Bayer 04 Leverkusen

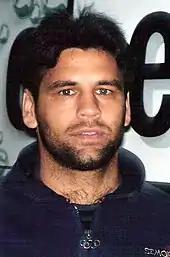
Ulf Kirsten, three-time Bundesliga top scorer

Leverkusen earned a series of four second-place finishes from 1997 to 2002. Most notably, the team had the Bundesliga title within their grasp in 2000 and 2002. In 2000, Leverkusen needed only a draw against SpVgg Unterhaching to win the title, but an own goal by Michael Ballack helped send the team to a heart-wrenching 2–0 defeat, while Bayern Munich won the title with a 3–1 victory over Werder Bremen. Two years later, the club surrendered a five-point lead atop the league table by losing two of its last three matches, while Borussia Dortmund swept ahead with three consecutive victories in its final matches. The 2002 season has been dubbed the "Treble Horror", as Leverkusen were also beaten 4–2 in the DFB-Pokal final by Schalke 04 and lost the UEFA Champions League final 2–1 to Real Madrid, which also led to some of the English-language media dubbing them "Neverkusen". Leverkusen was the first team to reach the final of the Champions League without ever having won a national championship. In addition, five members of the Bayer Leverkusen team were also members of the Germany national team which lost the final of the World Cup of 2002.